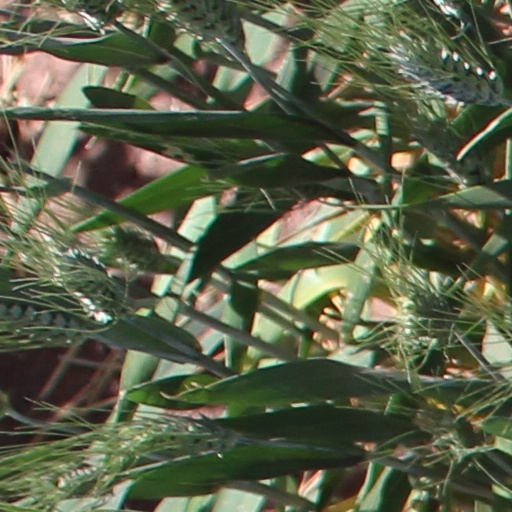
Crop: wheat